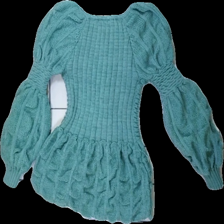
View: back
Type: Sweater
Category: Ladies
Brand: Missing
Colors: Blue
Material: 100% Polyester
Cut: None
Season: All
Trend: 80s
Price range: 150-250
Recommended usage: Reuse
Description: Knitted top esentuated waist